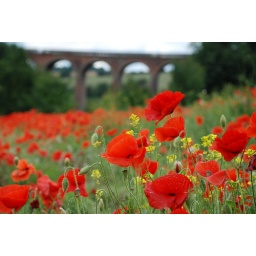
I love the yellow contrast with the red of the poppies and the blur of the viaduct in the background. Photo: Paul Van der Burgh